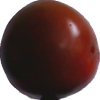
Label: tomato_maroon